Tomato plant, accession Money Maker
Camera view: tilt-top (135 deg); turntable rotation: 330 degrees
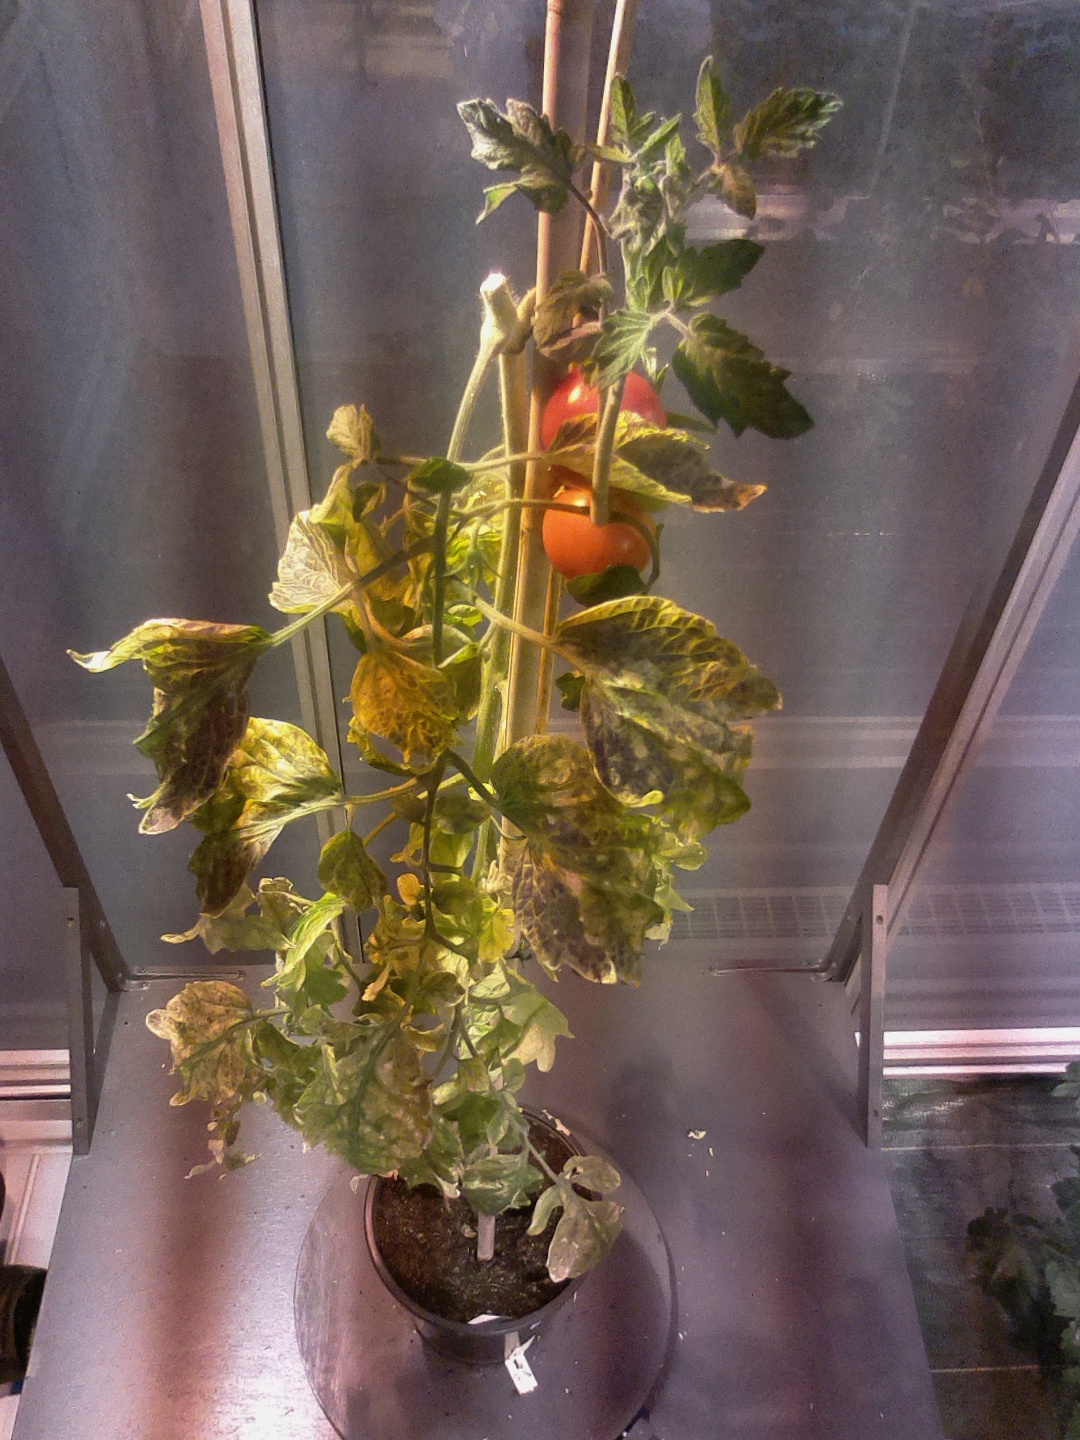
BBCH growth stage 87: 70%-80% of fruits show typical fully ripe color